History of the Atlanta Braves

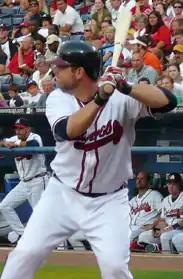
Brian McCann bats for Atlanta in July 2007

On July 5, Chipper Jones surpassed Dale Murphy for the Atlanta club record of 372 home runs by belting two against the Los Angeles Dodgers.